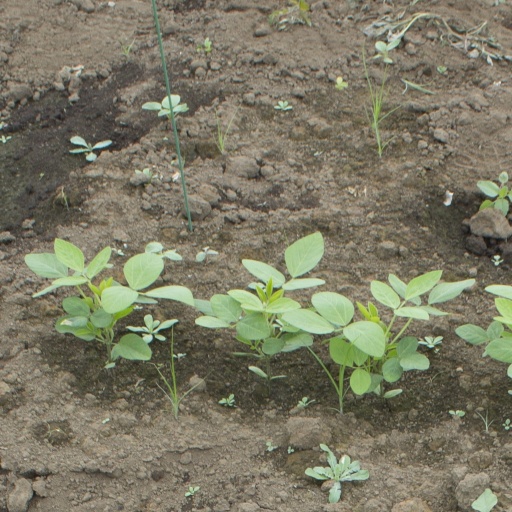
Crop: soybean